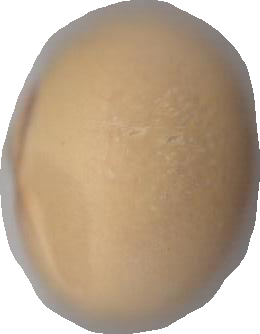
Variety: Grobogan